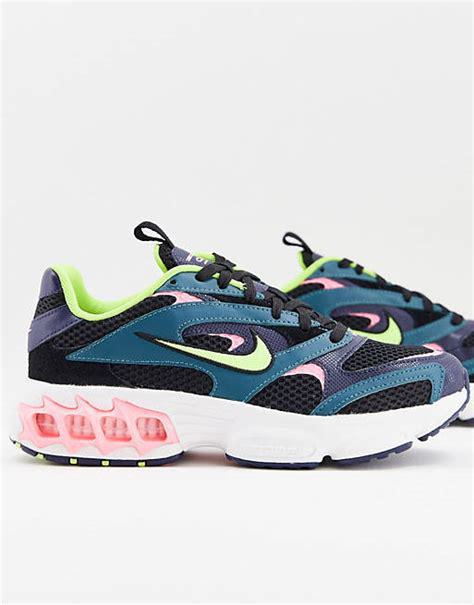
Brand: Nike
Model: Zoom Air Fire